Oskar Zwintscher

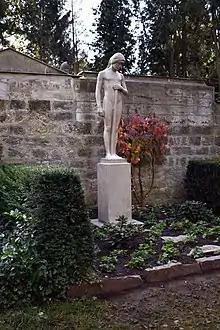
Schneider - Ephebos with Lowered Torch, Zwintscher's grave, Loschwitz

In 1902, at the invitation of his friend Rainer Maria Rilke, he spent some time at the art colony in Worpswede. From 1903, he served as a professor at the Dresden Academy. He was described as thorough and pedantic and was an unshakable opponent of impressionism. Despite this, and his involvement with advertising, much of his work is openly erotic or has an eerie quality. His style has been likened to a contemporary version of Holbein or Cranach, but also contains elements of Art Nouveau.